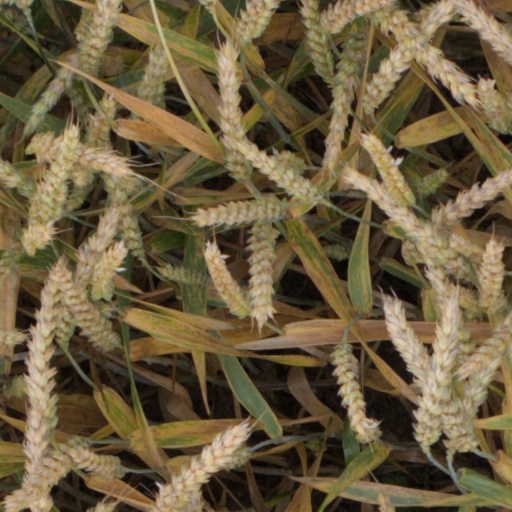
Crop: wheat